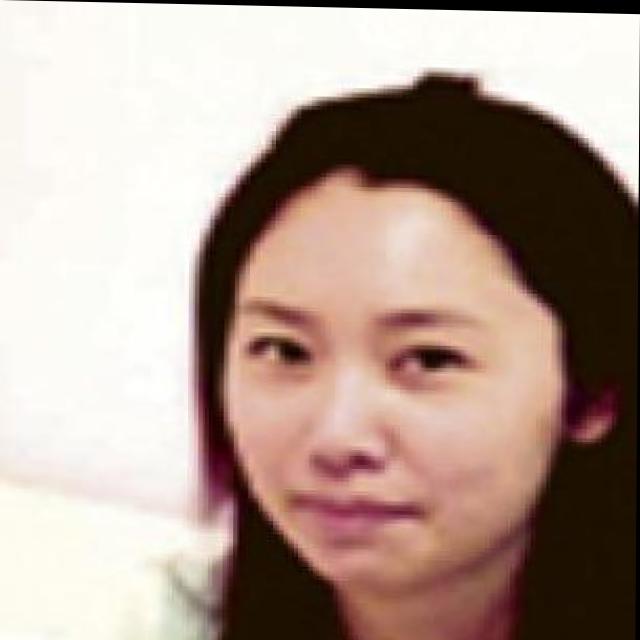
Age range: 21-44